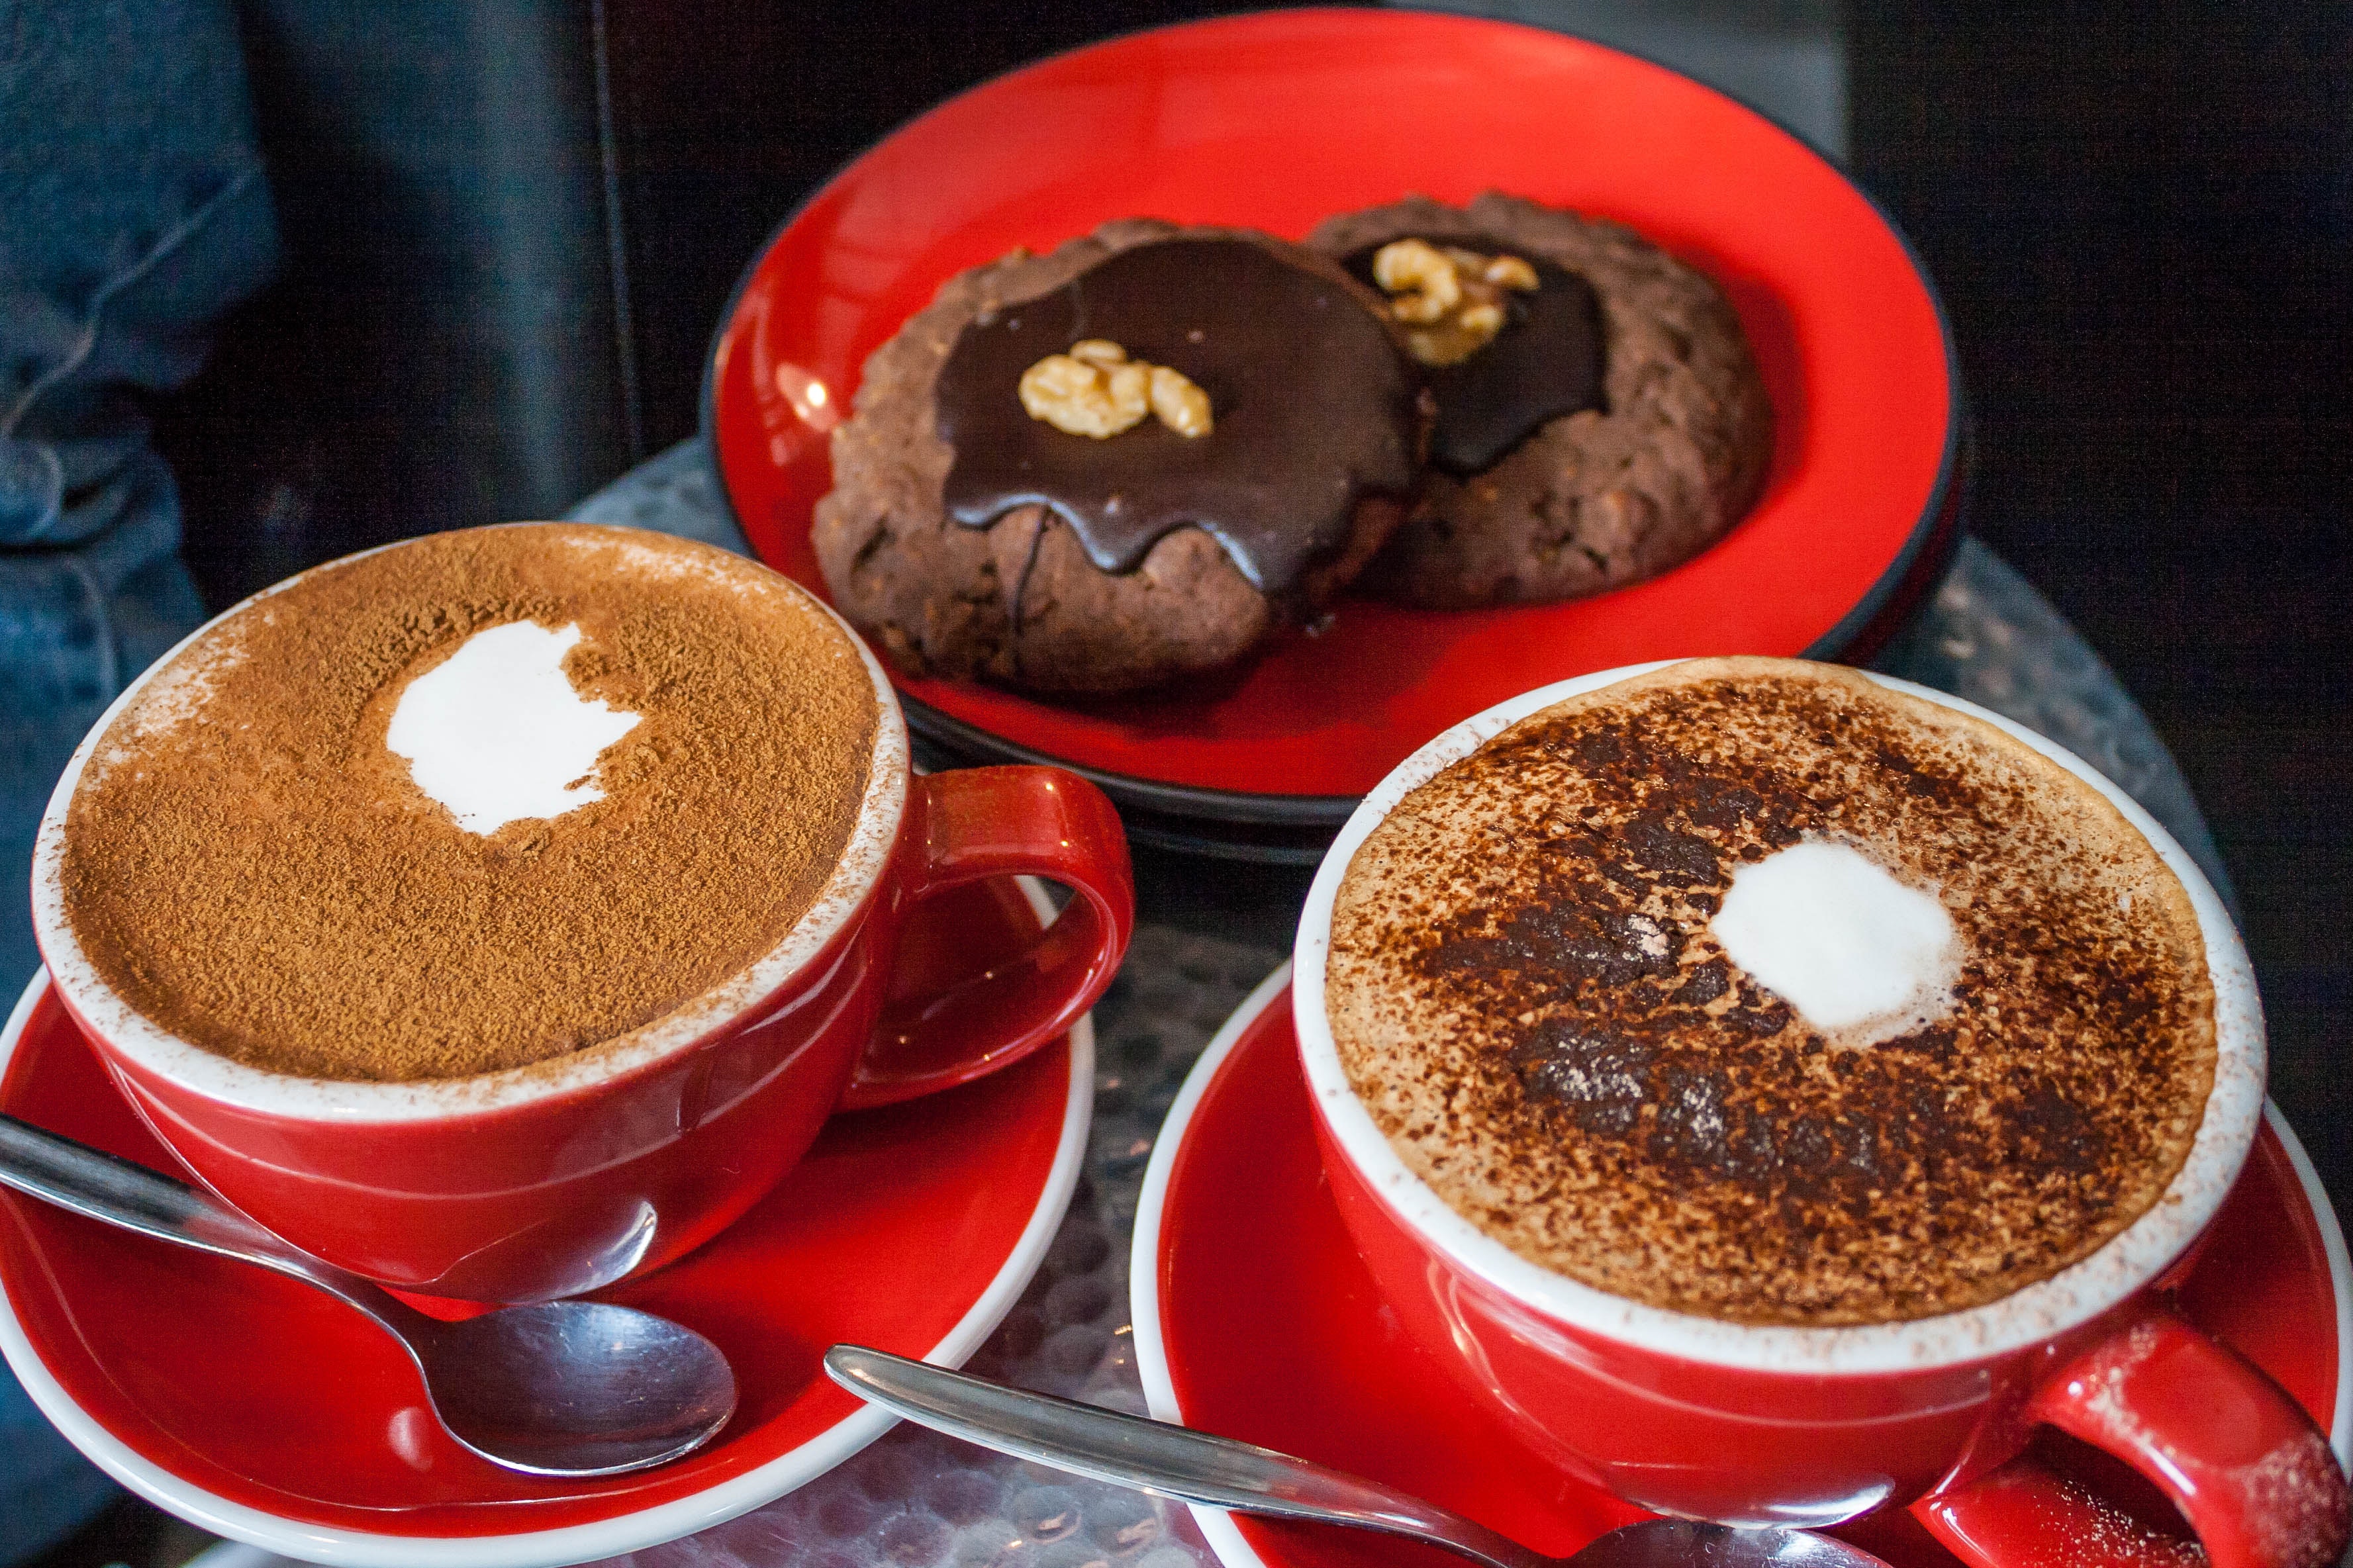
dish, food, cuisine, ingredient, coffee, instant coffee, drink, hot chocolate, dessert, caffeine, non alcoholic beverage, cappuccino, coffee cup, salep, produce, turkish coffee, espresso, baking